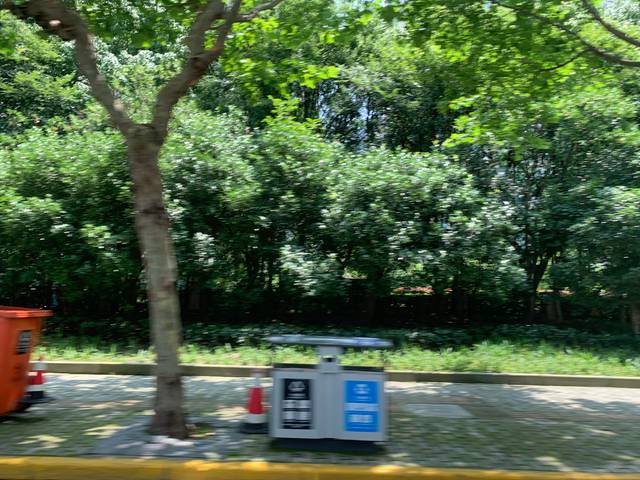
Region: China
Coordinates: 31.225, 121.508